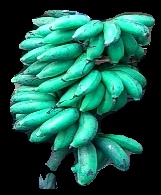
Variety: rasbale
Grade: grade3